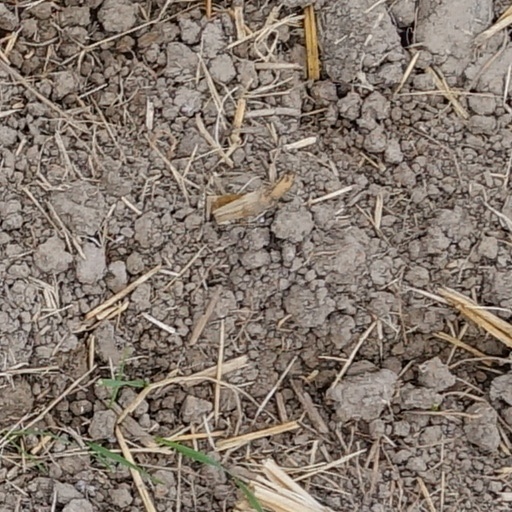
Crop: wheat